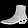
Label: Ankle boot